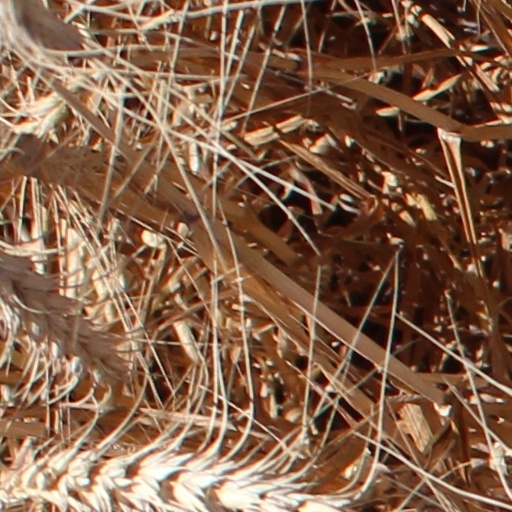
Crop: wheat